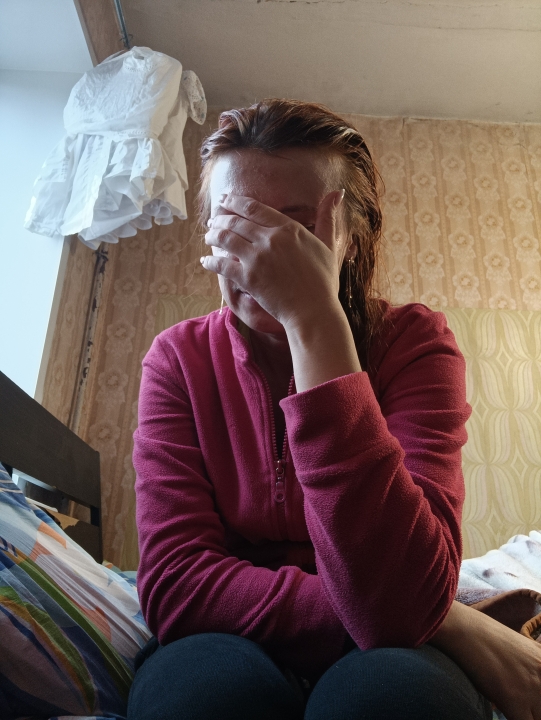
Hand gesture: no_gesture